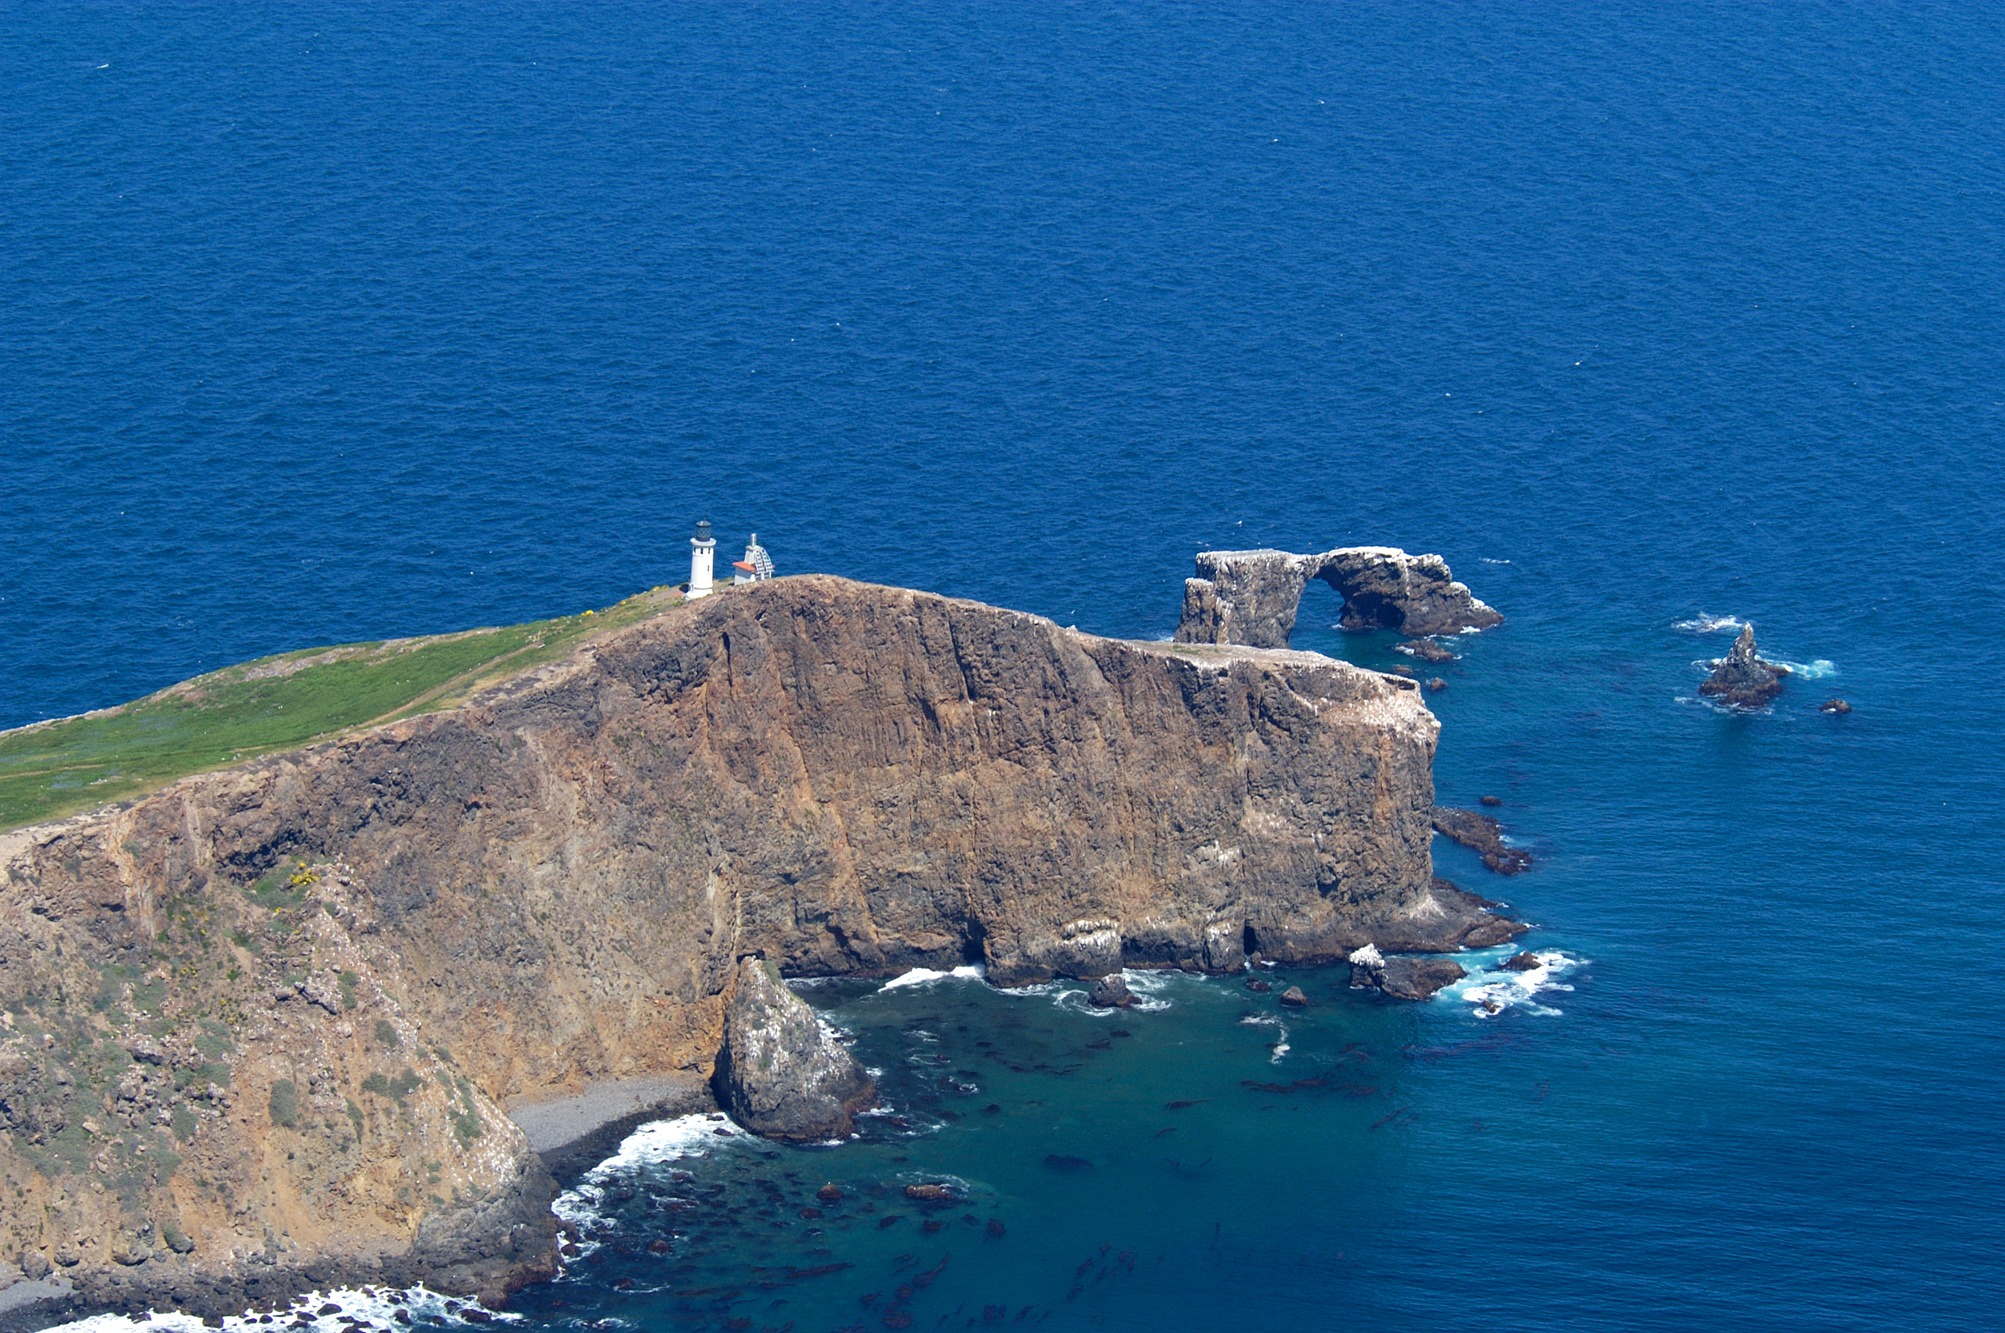
beach, landscape, sea, coast, water, nature, rock, ocean, lighthouse, shore, wave, building, summer, vacation, cliff, cove, spring, tower, bay, island, terrain, outside, beautiful, archipelago, cape, islet, landform, anacapa island